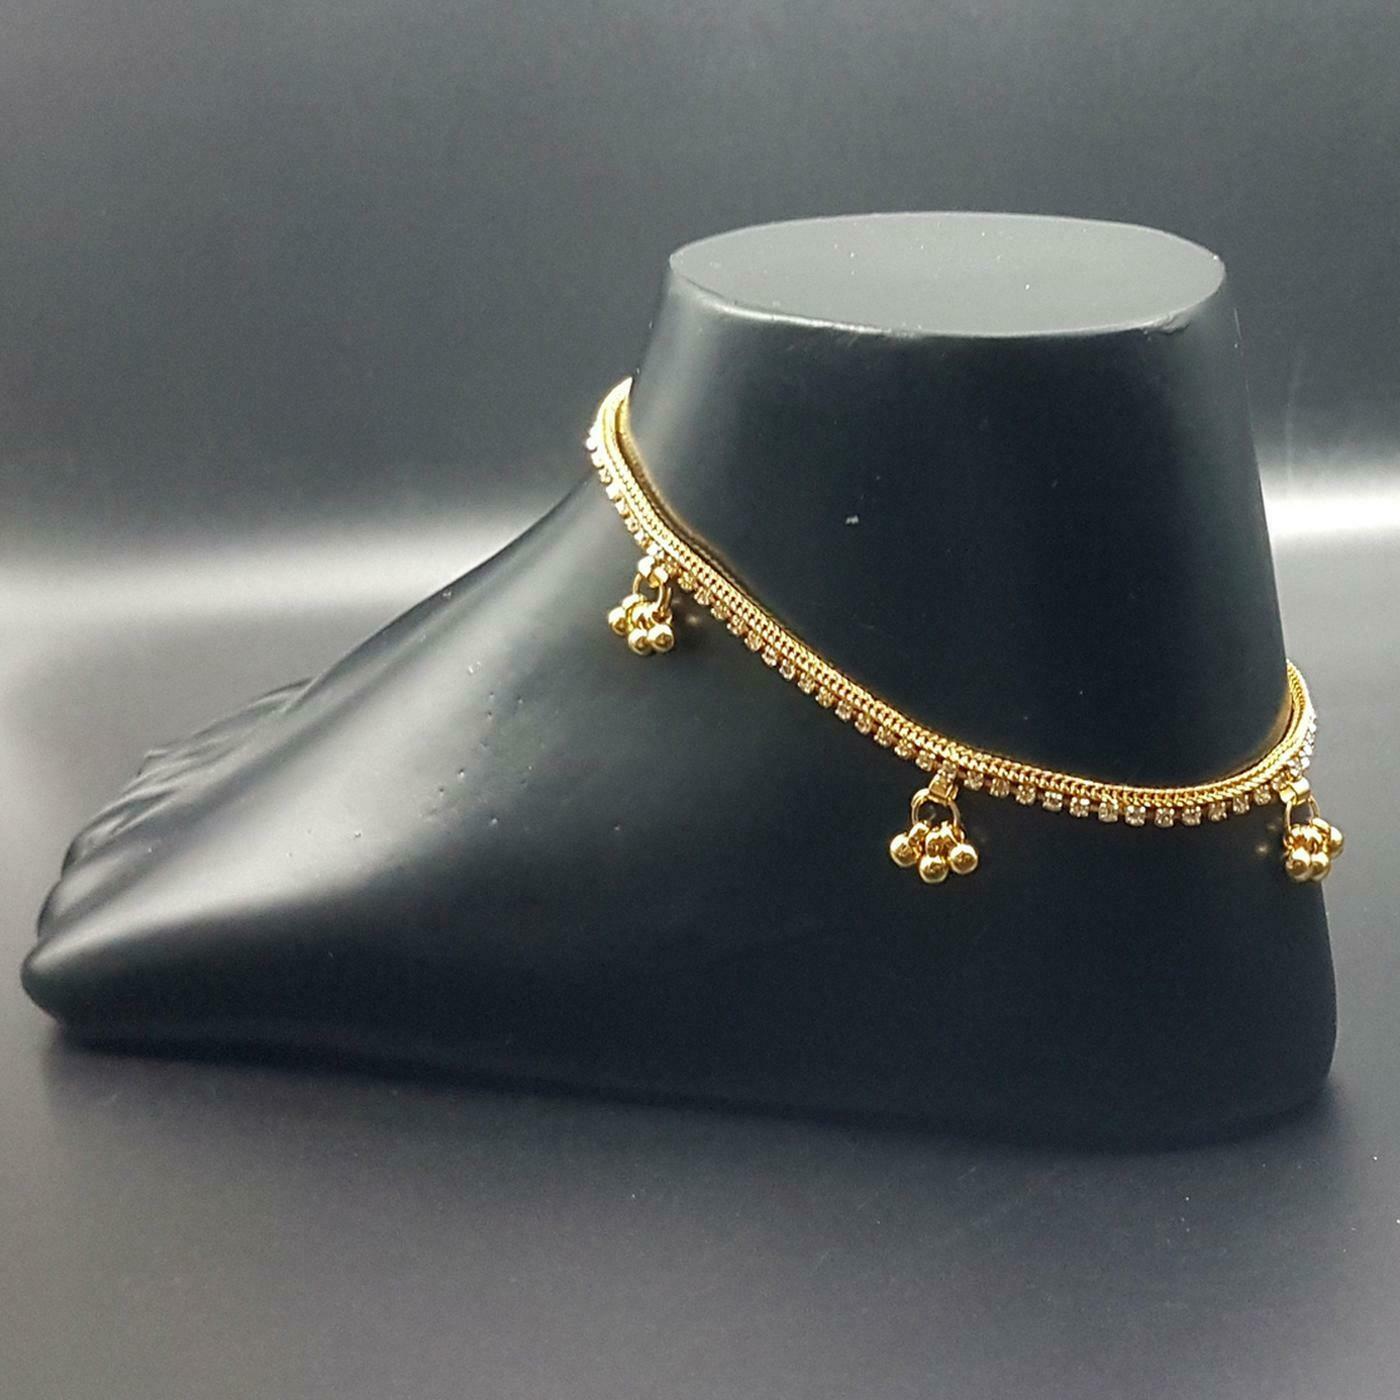
BR Ornaments A467 Alloy Anklet (Pack of 2)
Type: Anklet
Brand: BR Ornaments
Price: Rs. 230
 This silver anklet looks good with all indian outfitsor traditional outfits suitable girls and women of all ages. grab this pair of anklets, you will feel stylish ankle and shining silver anklet will make beautiful, you must buy the sns traders anklets you will never go wrong with the latest design, fancy anklets in silver jewellery.